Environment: real
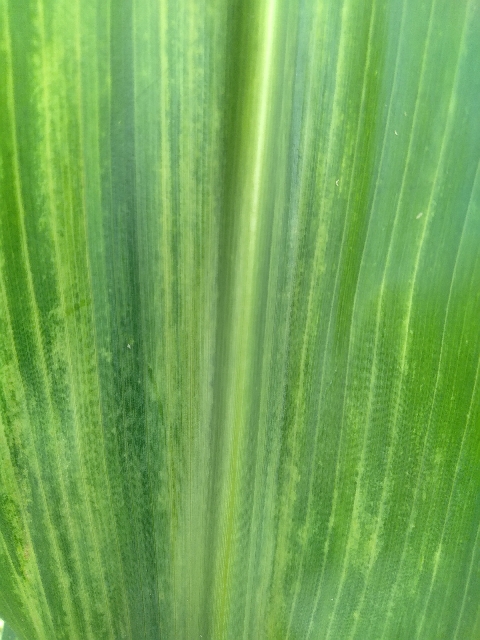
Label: lethal_necrosis